North American AJ Savage

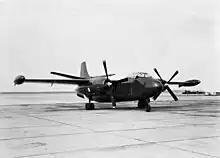
AJ-1 Savage in October 1949

Two of the three prototypes crashed during testing, but their loss did not materially affect the development of the aircraft as the first batch of Savages had been ordered on 6 October 1947. The most significant difference between the XAJ-1 and the production aircraft was the revision of the cockpit to accommodate a third crewman in a separate compartment. The first flight by a production aircraft occurred in May 1949 and Fleet Composite Squadron 5 (VC-5) became the first squadron to receive a Savage in September. The squadron participated in testing and evaluating the aircraft together with the Naval Air Test Center (NATC) in order to expedite the Savage's introduction into the fleet. The first carrier takeoff and landing made by the bomber took place from the on 21 April and 31 August 1950, respectively. Many, if not most, surviving AJ-1s had their tails upgraded to the improved AJ-2 configuration.